SS France (1910)

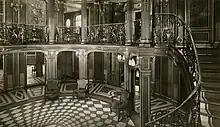
"France"s First Class Grand Foyer and staircase

Laid down in February 1909, the new liner was to be a marvel of French engineering. Not only would she be over twice the size of any ship in the French merchant fleet, she would be France's first venture into building and operating a quadruple-screw liner, as well as their first (and only) four-funneled liner and their first ship powered by Parsons steam turbines. Less cumbersome and much more powerful than the more traditional reciprocating engines, the turbines would produce nearly and drive the ship at a top speed of ensuring that she was the largest and fastest French ship at sea. Prior to her launch, CGT changed her proposed name to "France", the previous "Picardie" not reflecting the image CGT wished to encourage.